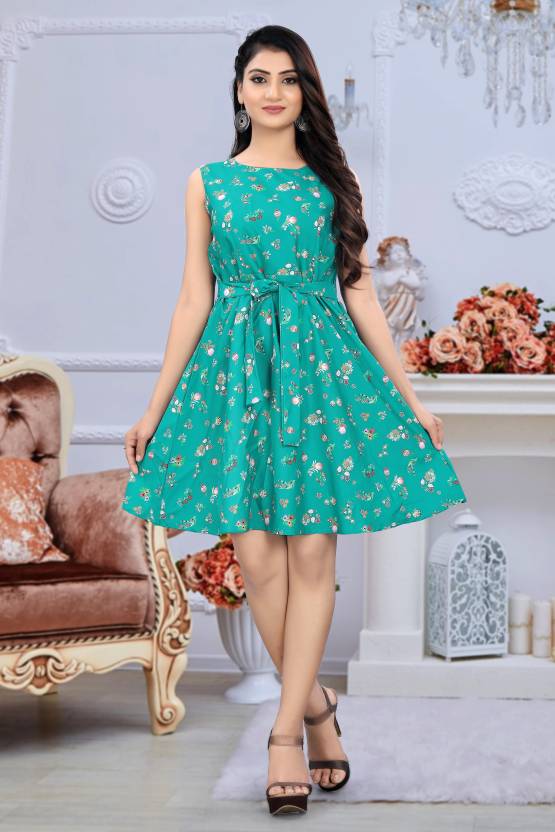
Product: Women A-line Green Dress
Price: ₹239
Colors: Green
Pattern: Printed
Description: Beige Color print Knee length dress, has a Boat-neck, stylish back detail. Material & Care Crepe,Machine-wash and hand wash This pretty all season dress has a sexy boat Neck, Floral Print, stylish back and A-line Style. Make you more beautiful, fashion, sexy and elegant. Occasions: Beach, Outdoor, Party, Cocktail, Vacation, Wedding, Club, Dating, Evening or daily wear. This dress available 5 Sizes: XS,S, M, L,XL.and search our brand name “Micozy” for more collection
Other details: Perfect size and shape for all Womens & Girls - this style Dress comes in 5 different sizes(XS-34,S-36,M-38,L-40,XL-42).